Maharashtrawadi Gomantak Party

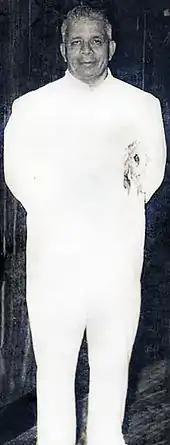
Dayanand Bandodkar, the first Chief Minister of Goa, Daman and Diu

After Shashikala Kakodkar left MGP and joined Congress, Ramakant Khalap became leader of MGP in Goa Assembly and from just two seats under his charismatic leadership MGP won 18 seats in the subsequent elections. As recorded by the Supreme Court of India in the cases Dr. Kashinath Jalmi vs State of Goa and Ravi Naik V/s State of Goa at one time MGP had clear majority of 25 MLAs in the 40-member Assembly of Goa, however by blatant misuse of his powers under the Anti Defection Law and Constitution of India, the then Governor of Goa did not make Khalap Chief Minister of Goa.